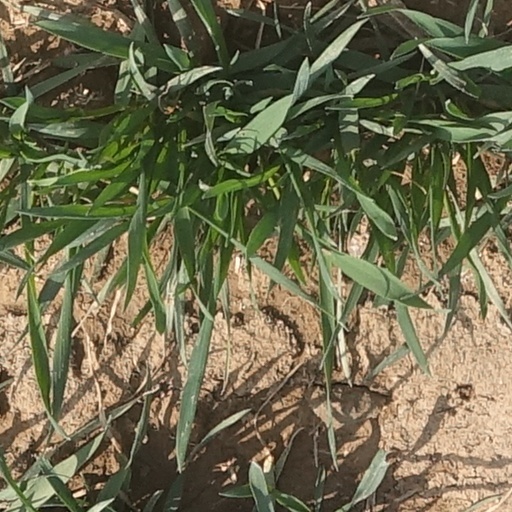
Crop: wheat